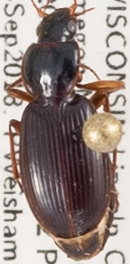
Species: Synuchus impunctatus
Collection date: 2018-09-04
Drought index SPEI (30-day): -0.106
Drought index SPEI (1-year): -0.344
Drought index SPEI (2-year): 1.706